Henry William Stiegel

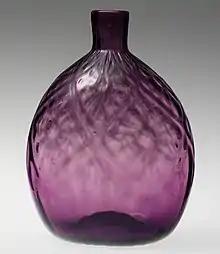
Pocket bottle attributed to Henry William Stiegel and the American Flint Glass Manufactory, 1769-1774

After arriving, Stiegel took a job in Philadelphia with Charles and Alexander Stedman, most likely as a clerk or bookkeeper. In 1752, Stiegel moved to what is now Lancaster County, Pennsylvania to work with Jacob Huber, an ironworker. He married Huber's daughter, eighteen-year-old Elizabeth, the same year. The couple had two daughters, Barbara (born 1756) and Elizabeth (born 1758). Elizabeth Huber Stiegel died on February 13, 1758, only ten days after giving birth to their second daughter. Stiegel married his second wife, Elizabeth Holtz, within a year. They had a son named Jacob.